El Castillón

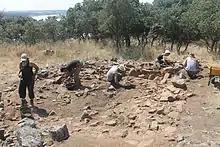
Excavation in El Castillón (2013)

The wall is a perimeter structure forming a complete u-shaped enclosure. The wall has been constructed with huge redden quartzite ashlars. The main wall structure is reinforced by an external pre-wall constructed outside the inhabited nucleus. The excavation area number 4, unburied the structure of the Late Roman wall in a point close to the main entrance to the village, the eastern gatehouse which was reinforced by three casemate structures attached to the wall from the inside. The excavation Area 1 discovered the construction techniques of the wall: double-faced wall, filled with rough stones and earth. The wall was 5 m height and 4 m breadth.